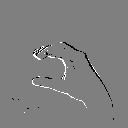
ASL letter: c